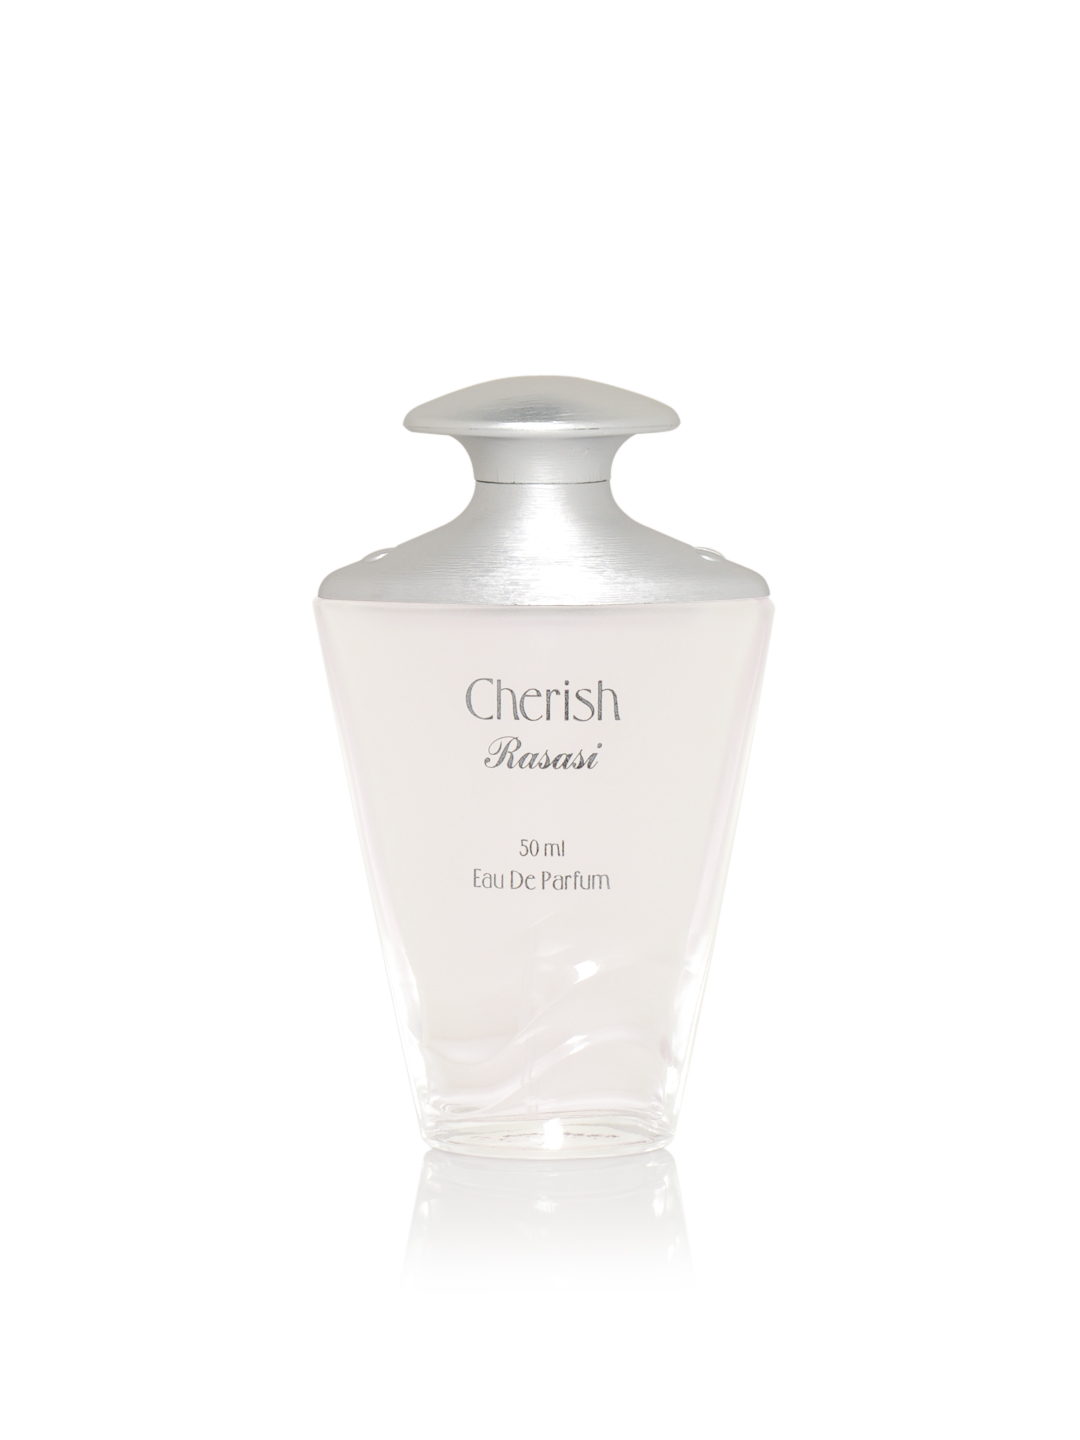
Rasasi Women Cherish Perfume
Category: Personal Care / Fragrance / Perfume and Body Mist
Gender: Women
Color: White
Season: Spring 2017
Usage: Casual